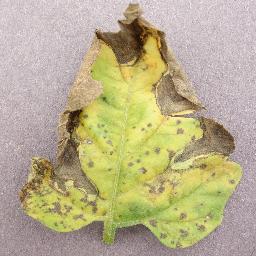
Label: Tomato___Septoria_leaf_spot